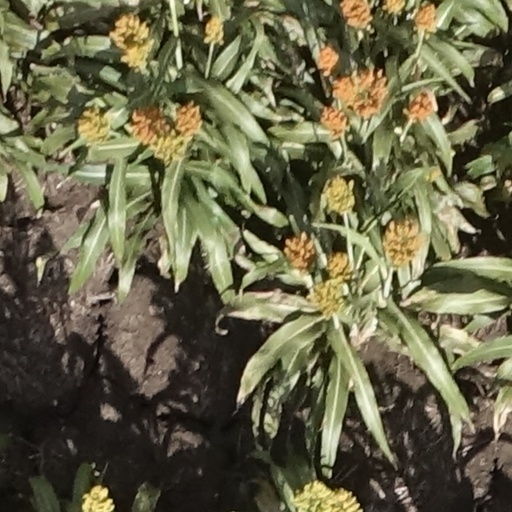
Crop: sorghum